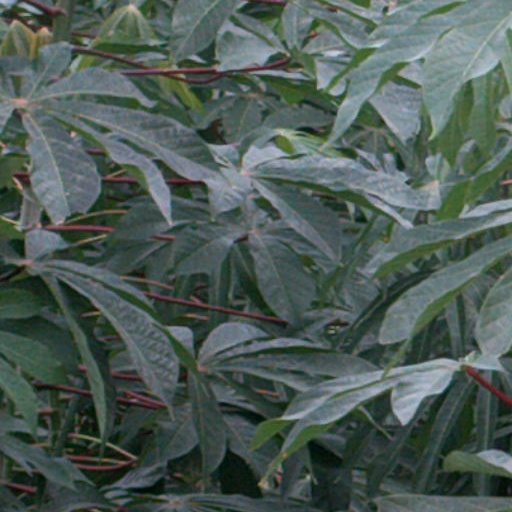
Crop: cassava